Nature Boy

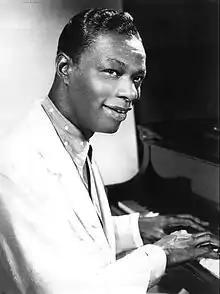
"Nature Boy" helped Nat King Cole to further popularize his singing career, and made him reach the white audience.

In 1948, a second "Petrillo ban" on music recording was enforced by American Federation of Musicians (AFM) in response to the Taft–Hartley Act. Capitol Records, desperate to release recorded material to help sustain profitability during the strike, released "Nature Boy" as a single on March 29, 1948, with catalog number 15054. Crestview Music, which owned the publishing rights to Cole's songs, sold the rights for "Nature Boy" to Burke-Van Heusen, who acted as distributor and selling agent. The record debuted on the "Billboard" pop charts of April 16, 1948, and stayed there for 15 weeks, ultimately peaking at number one. It also reached a peak of number two on the R&B charts. "Nature Boy" went on to sell a million copies in 1948 and "Billboard" DJs listed it as the greatest record of the year, with the song accumulating a total of 743 points.